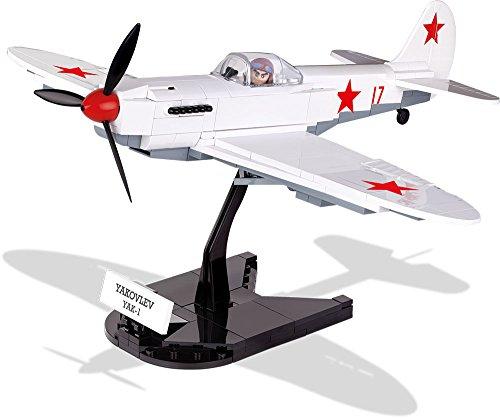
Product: COBI Small Army Yakovlev Yak-1 Plane Building Kit
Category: Toys & Games | Building Toys | Building Sets
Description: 1 figure - Soviet pilot.
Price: $29.31
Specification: ProductDimensions:2.2x9.4x14.2inches|ItemWeight:10.9ounces|ShippingWeight:15.5ounces(Viewshippingratesandpolicies)|DomesticShipping:ItemcanbeshippedwithinU.S.|InternationalShipping:ThisitemcanbeshippedtoselectcountriesoutsideoftheU.S.LearnMore|ASIN:B01N7O731H|Itemmodelnumber:5524|Manufacturerrecommendedage:6-15years